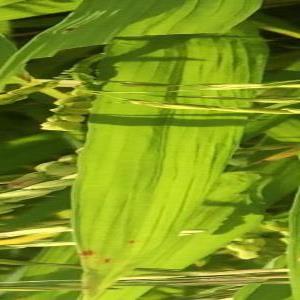
Disease: Brownspot